Battle of the Green Islands

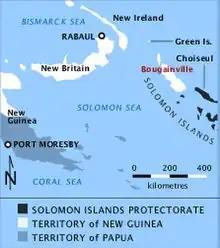
Location of the Green Islands

In the wake of landings at Cape Gloucester and Cape Torokina on New Britain and Bougainville, the Allies sought to continue their offensive operations in the region, as part of the advance towards the Japanese base around Rabaul, prior to launching the Admiralty Islands campaign. The Green Islands were subsequently identified as being close enough to fighter cover provided by aircraft based at Torokina, while offering the prospect of projecting Allied air and naval power further towards Rabaul.